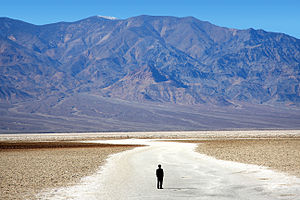
Death Valley National Park / Historie
Death Valley National Park er en overvejende ufrugtbar nationalpark som ligger i det tørre Great Basin, øst for bjergkæden Sierra Nevada i USA. Parken har et areal på 13.518 km². Parken har to store dale, Death Valley og Panamint Valley og omfatter flere store bjergkæder.